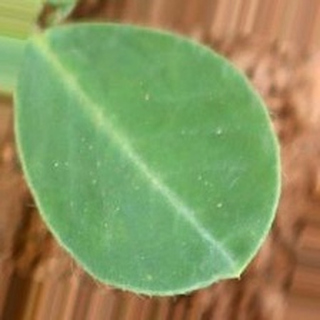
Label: healthy_groundnut